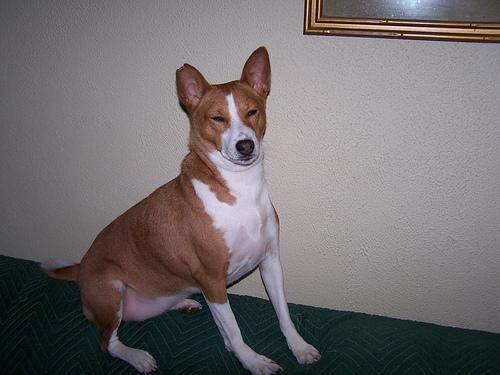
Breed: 243-n000103-basenji